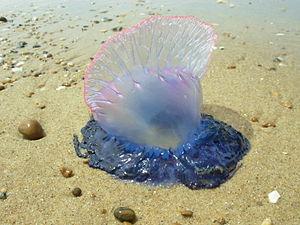
Le terme méduse est un nom vernaculaire désignant les formes libres de nombreux groupes de cnidaires et qui s'opposent donc aux formes polypes, sessiles. En apparence, ces animaux gélatineux sont très frustes. Ils sont dépourvus de squelette, de cerveau et de poumon mais, en réalité, leur structure est complexe, et ils peuvent posséder des structures sensorielles très élaborées comme des ocelles, rassemblées au sein de rhopalies.
Glaucus atlanticus, parfois appelé glaucus atlantique, dragon bleu ou hirondelle de mer, voire francisé en glauque atlantique dans les publications anciennes, est une petite espèce de nudibranches de la famille des Glaucidae. C'est un mollusque gastéropode décrit comme élégant par ses formes et ses couleurs, mêlant le blanc et le gris perle à différents tons de bleu. Il vit dans toutes les eaux tempérées ou tropicales, où il flotte à la surface des eaux parmi le pleuston, la face ventrale tournée vers la surface. Il se nourrit principalement d'hydrozoaires dont il tire son pouvoir urticant, y compris pour l'Homme, en conservant certains de leurs nématocystes. Glaucus atlanticus est hermaphrodite et pond des chapelets d'œufs laissés à la dérive ou fixés sur les cadavres des proies des adultes.
La Galère portugaise, Physalie ou Vessie de mer est une espèce de siphonophores marins, c'est-à-dire une colonie comportant quatre types de polypes soutenue en surface par un flotteur de 10 à 30 centimètres. Malgré les apparences, ce n'est pas une méduse.